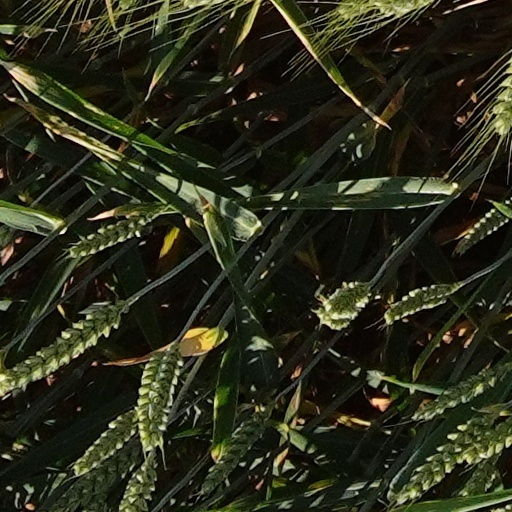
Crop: wheat